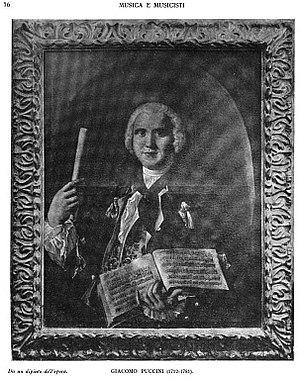
Jacopo (Giacomo) Puccini (26 janvier 1712 – 16 mai 1781) est un organiste et compositeur italien.
Jacopo Puccini est un organiste et un compositeur italien.